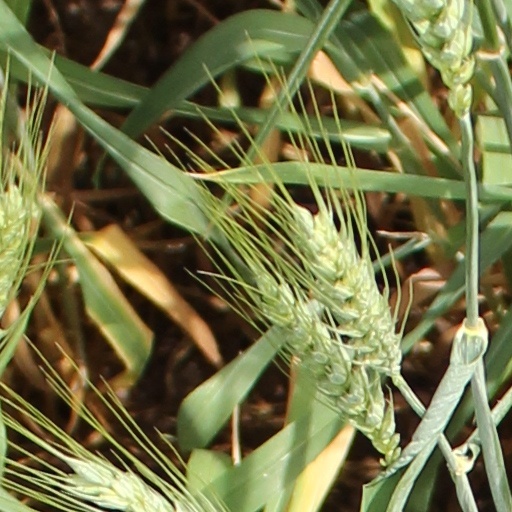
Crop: wheat